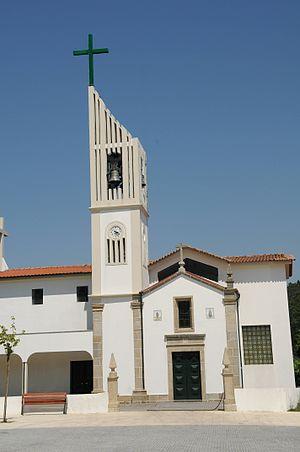
Santo Estêvão de Bastuço est une freguesia portugaise située dans la municipalité de Barcelos.